Irish Americans

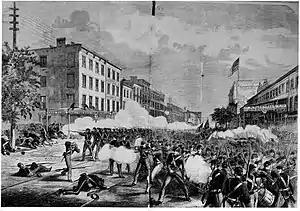
The Orange riot of 1871 as depicted in "Frank Leslie's Illustrated Newspaper". The view is at 25th Street in Manhattan looking south down Eighth Avenue.

The first "Orange riot" on record was in 1824, in Abingdon Square, New York, resulting from a 12 July march. Several Orangemen were arrested and found guilty of inciting the riot. According to the State prosecutor in the court record, "the Orange celebration was until then unknown in the country." The immigrants involved were admonished: "In the United States the oppressed of all nations find an asylum, and all that is asked in return is that they become law-abiding citizens. Orangemen, Ribbonmen, and United Irishmen are alike unknown. They are all entitled to protection by the laws of the country." The later Orange Riots of 1870 and 1871 killed nearly 70 people, and were fought out between Irish Protestant and Catholic immigrants. After this the activities of the Orange Order were banned for a time, the Order dissolved, and most members joined Masonic orders. After 1871, there were no more riots between Irish Roman Catholics and Protestants.